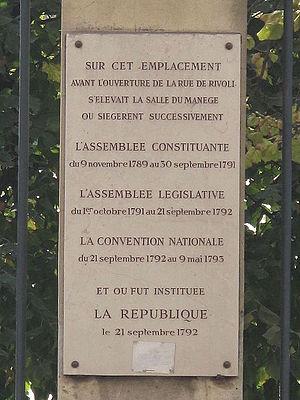
Plaque située à l'emplacement de la salle du Manège ou siégèrent les diverses assemblées nationales pendant la Révolution et où fut abolie la Royauté le 21/9/1792. Rue de Rivoli contre la grille du jardin, Paris 1er arr.
La salle du Manège, au jardin des Tuileries à Paris, a été le lieu de réunion des assemblées parlementaires pendant la Révolution française de 1789 à 1798. Louis XVI y a été jugé et condamné à mort du 10 au 26 décembre 1792.
La rue de Rivoli est une voie située dans le 1ᵉʳ arrondissement et le 4ᵉ arrondissement de Paris. Elle fait partie de la grande trouée est-ouest de Paris achevée en 1855 reliant l'axe historique de Paris en direction de La Défense, à la rue Saint-Antoine, prolongée à l'est par la rue du Faubourg-Saint-Antoine et le cours de Vincennes jusqu'au château de Vincennes.